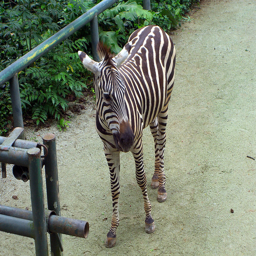
A zebra stands on dirt, next to a fence.
A zebra looks on as it stands in an enclosure.
A baby zebra is standing in a pen
A small zebra in an area enclosed by a metal fence.
A zebra standing by a fence in the dirt.